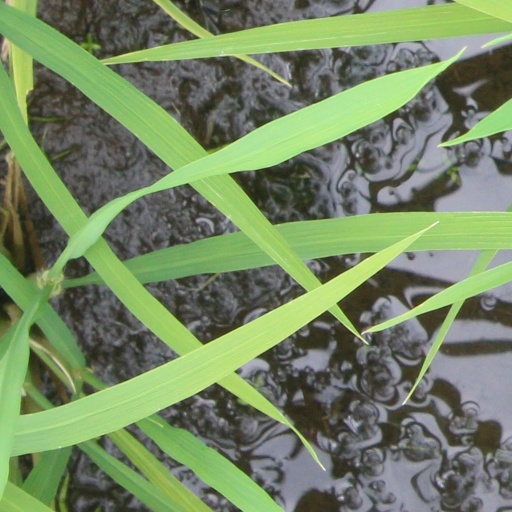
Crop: rice